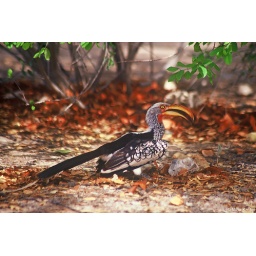
Southern Yellow-billed Hornbill Tockus leucomelas on the forest ground in Etosha N.P., Namibia